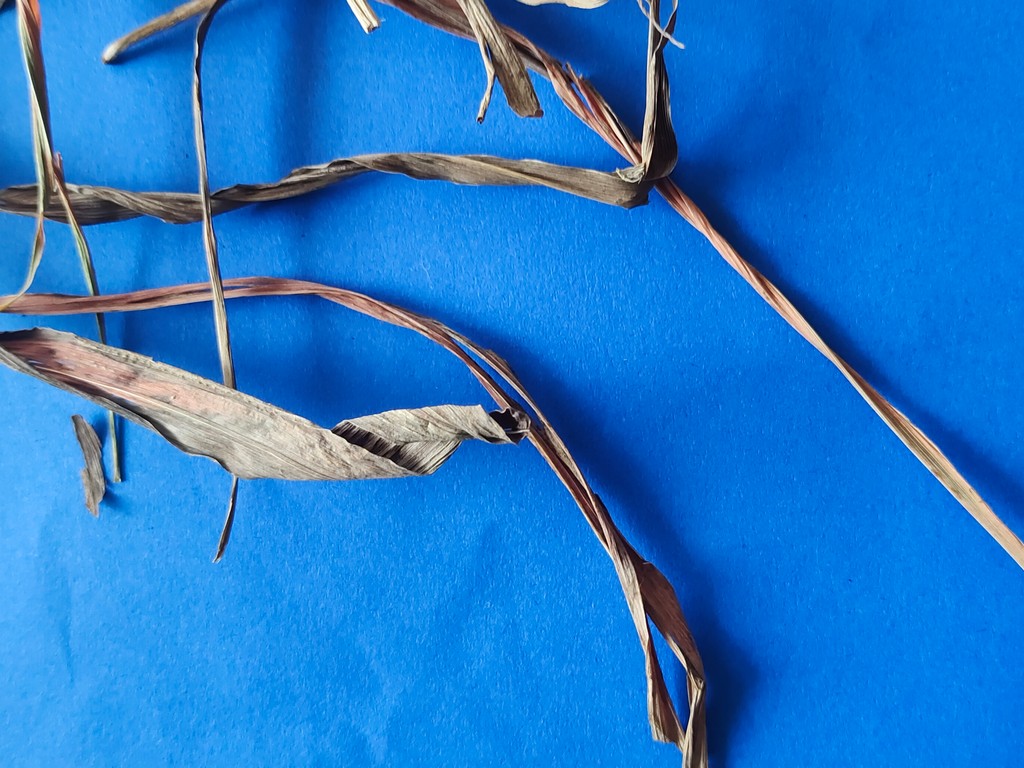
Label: Dried